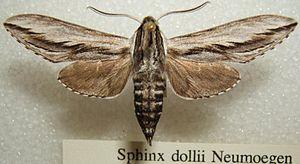
Sphinx dollii est une espèce nord-américaine de lépidoptères de la famille des Sphingidae.